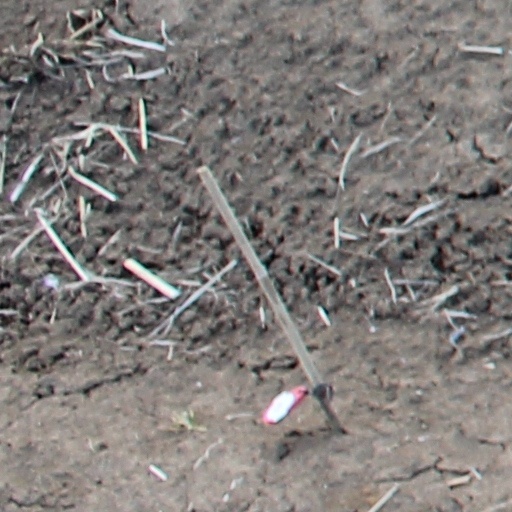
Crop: wheat